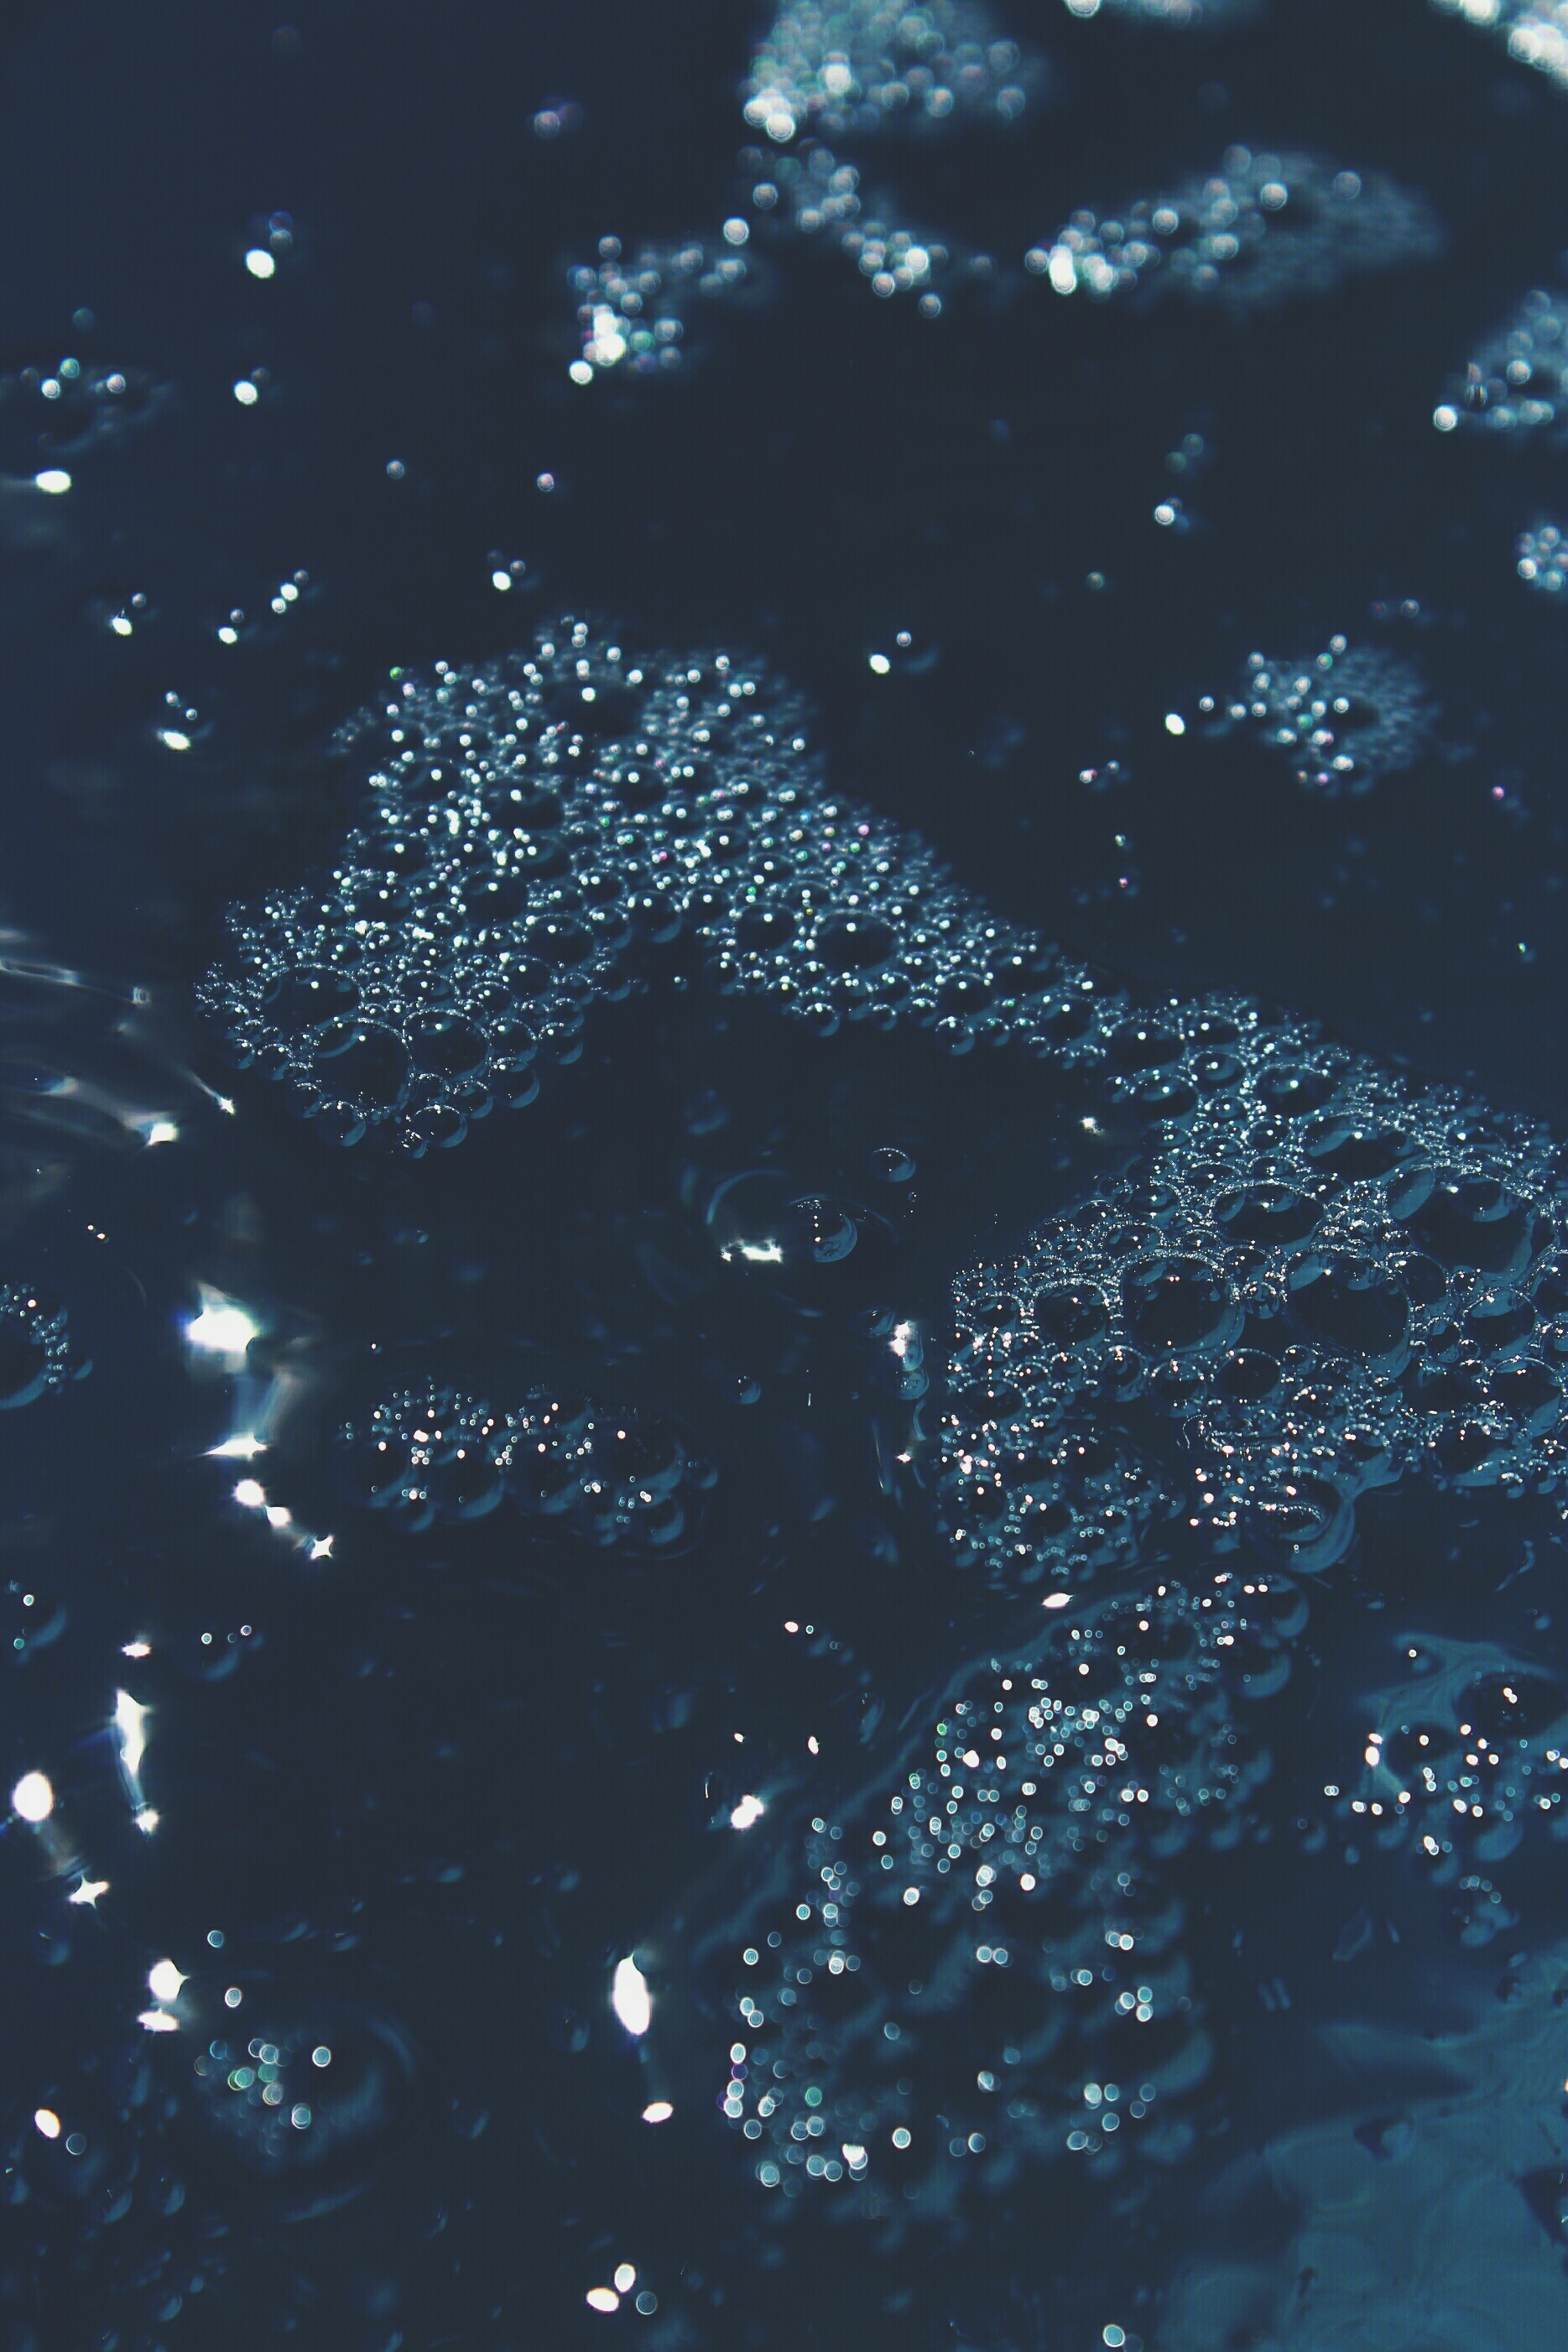
drop, sky, line, blue